Charlotte Blacklock

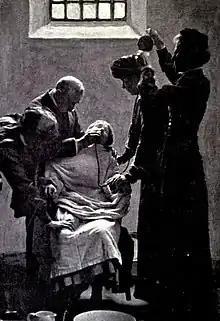
Force feeding suffragettes

Blacklock joined the London Chelsea branch of the Women's Social and Political Union before November 1908, when she wrote in "Votes for Women" about the parades wearing 'placards of purple, green, and white...acting the part of sandwich men' and speakers Mrs Penn Gaskell, Miss Naylor and (coming soon) Miss Canning being used to attract a 'fashionable audience' in Sloane Square.